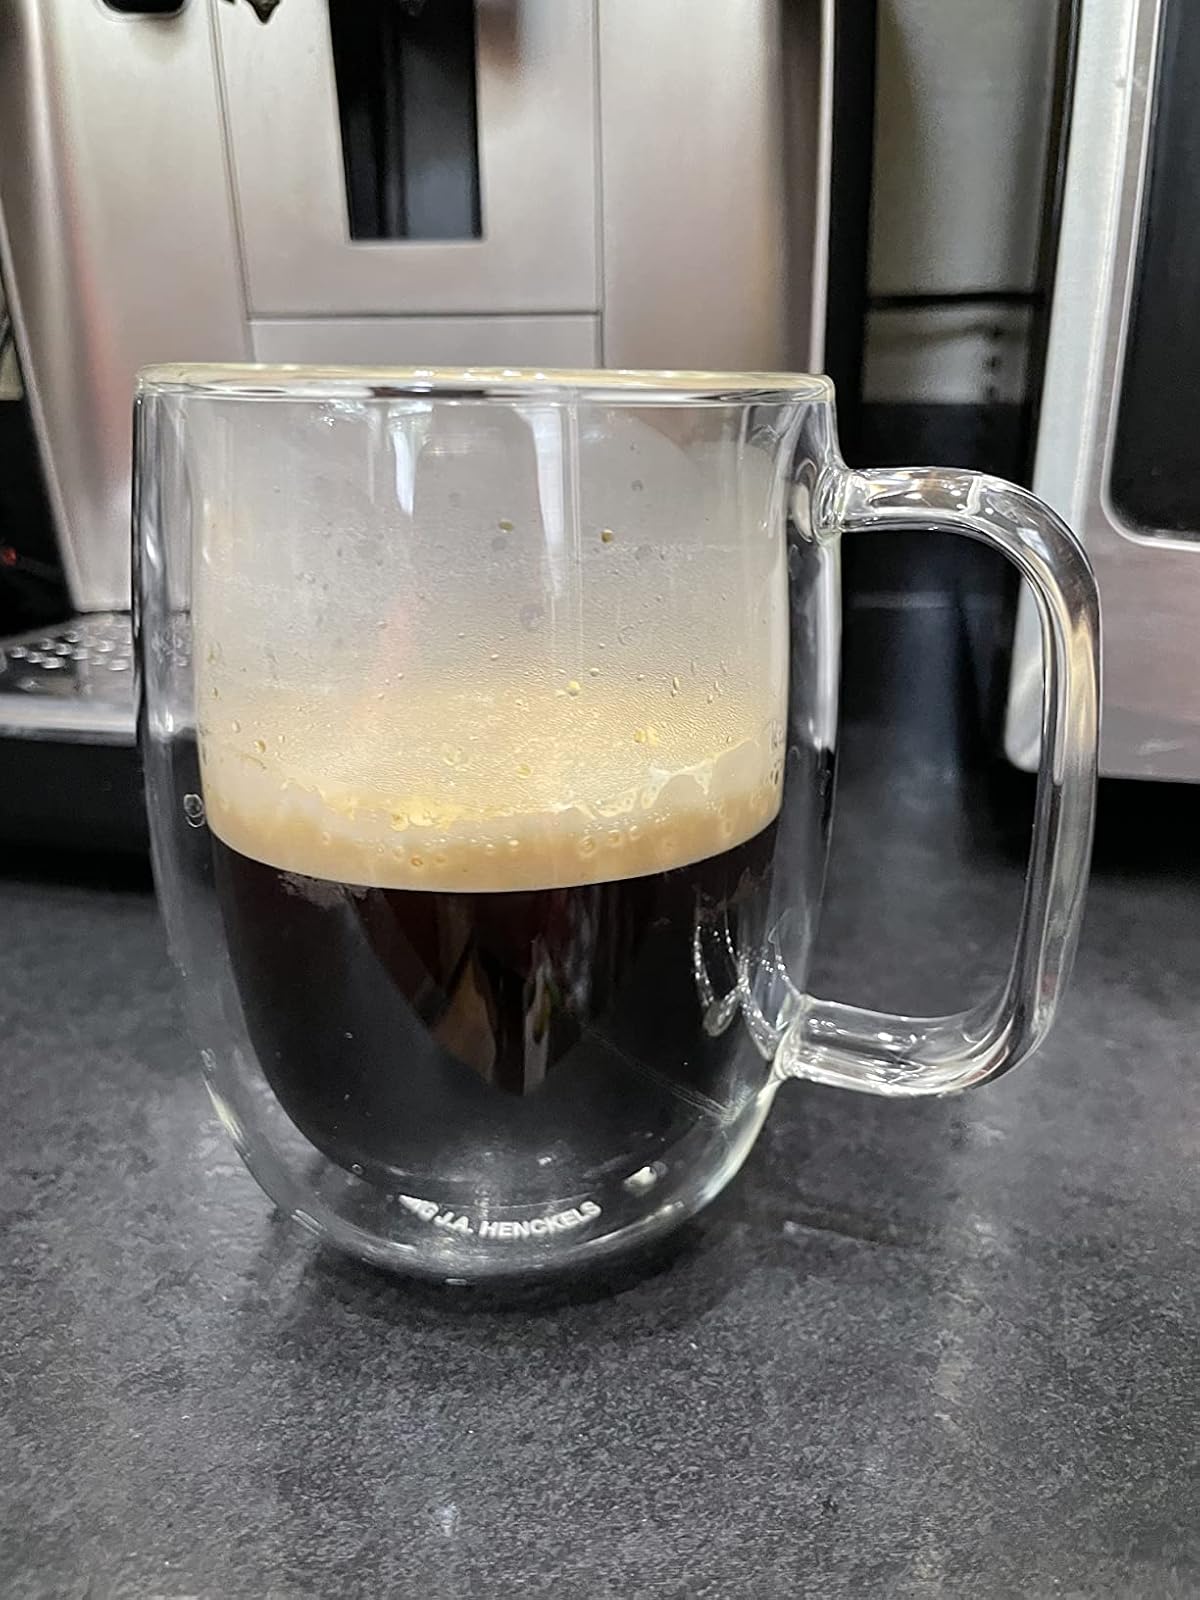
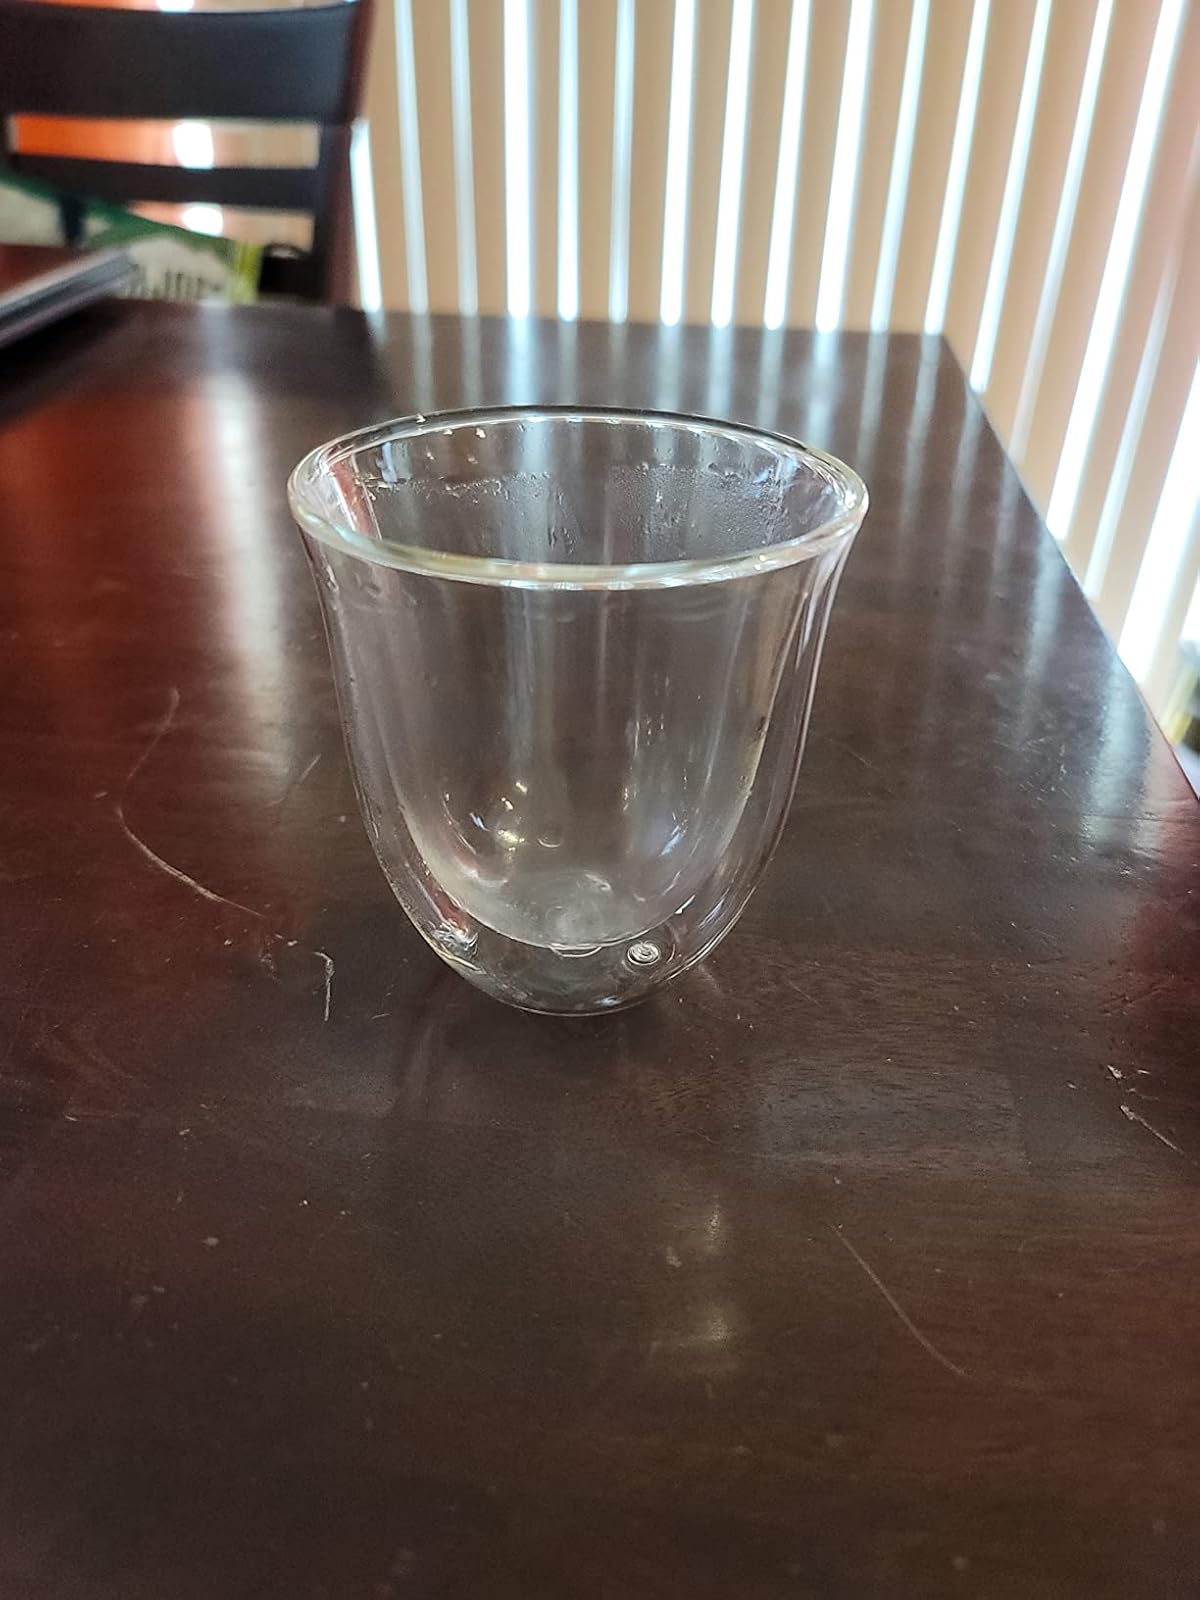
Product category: items_mug
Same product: no